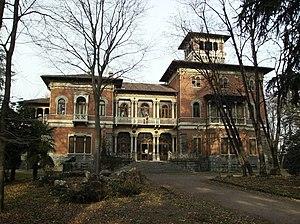
La Villa Ottolini-Tosi est un palais italien situé à Busto Arsizio en Lombardie.